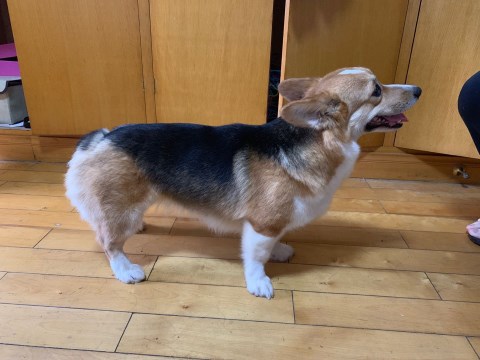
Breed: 2909-n000116-Cardigan